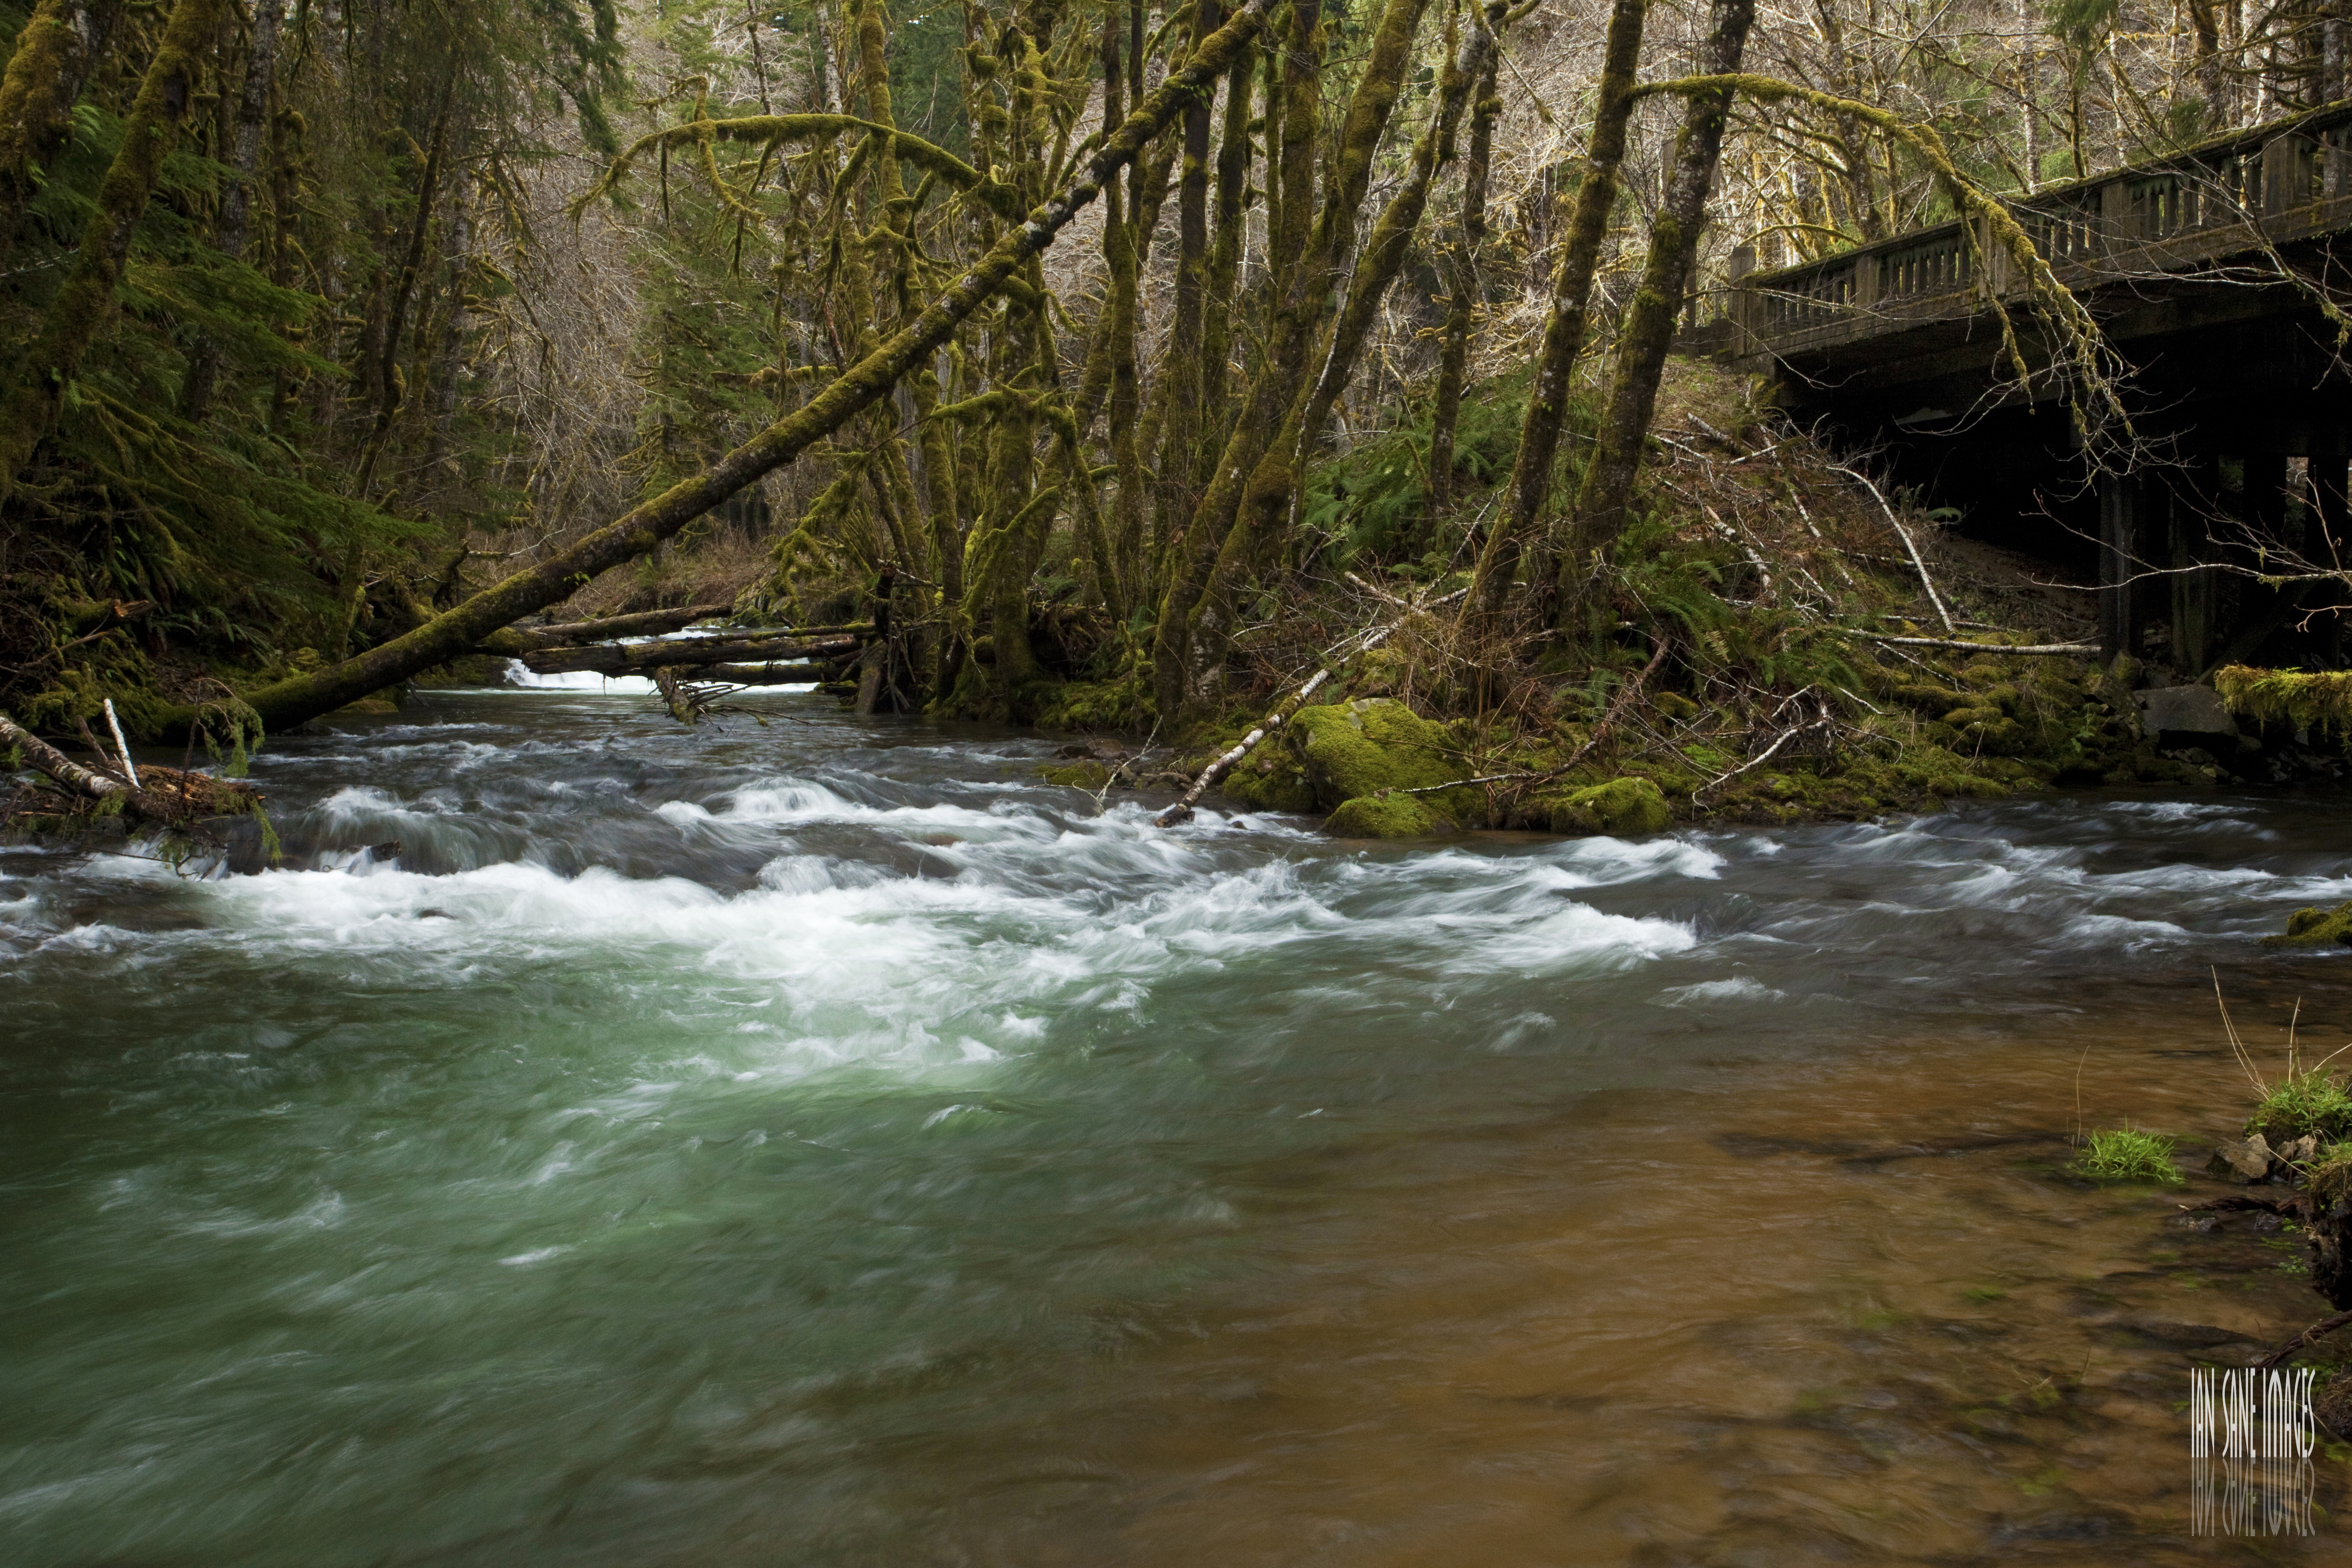
tree, water, nature, forest, creek, wilderness, fork, winter, sunset, bridge, highway, river, valley, stream, jungle, rapid, body of water, camp, timber, woodland, habitat, 18, water feature, watercourse, oregon, ian, sane, 26, elsie, humbug, stringer, east, landform, natural environment, geographical feature